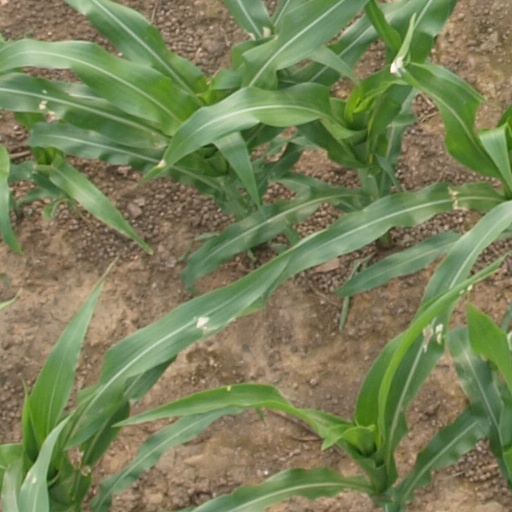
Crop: maize; corn